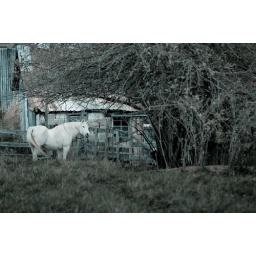
White horse that lives down the street from me. Poor thing is always by himself.